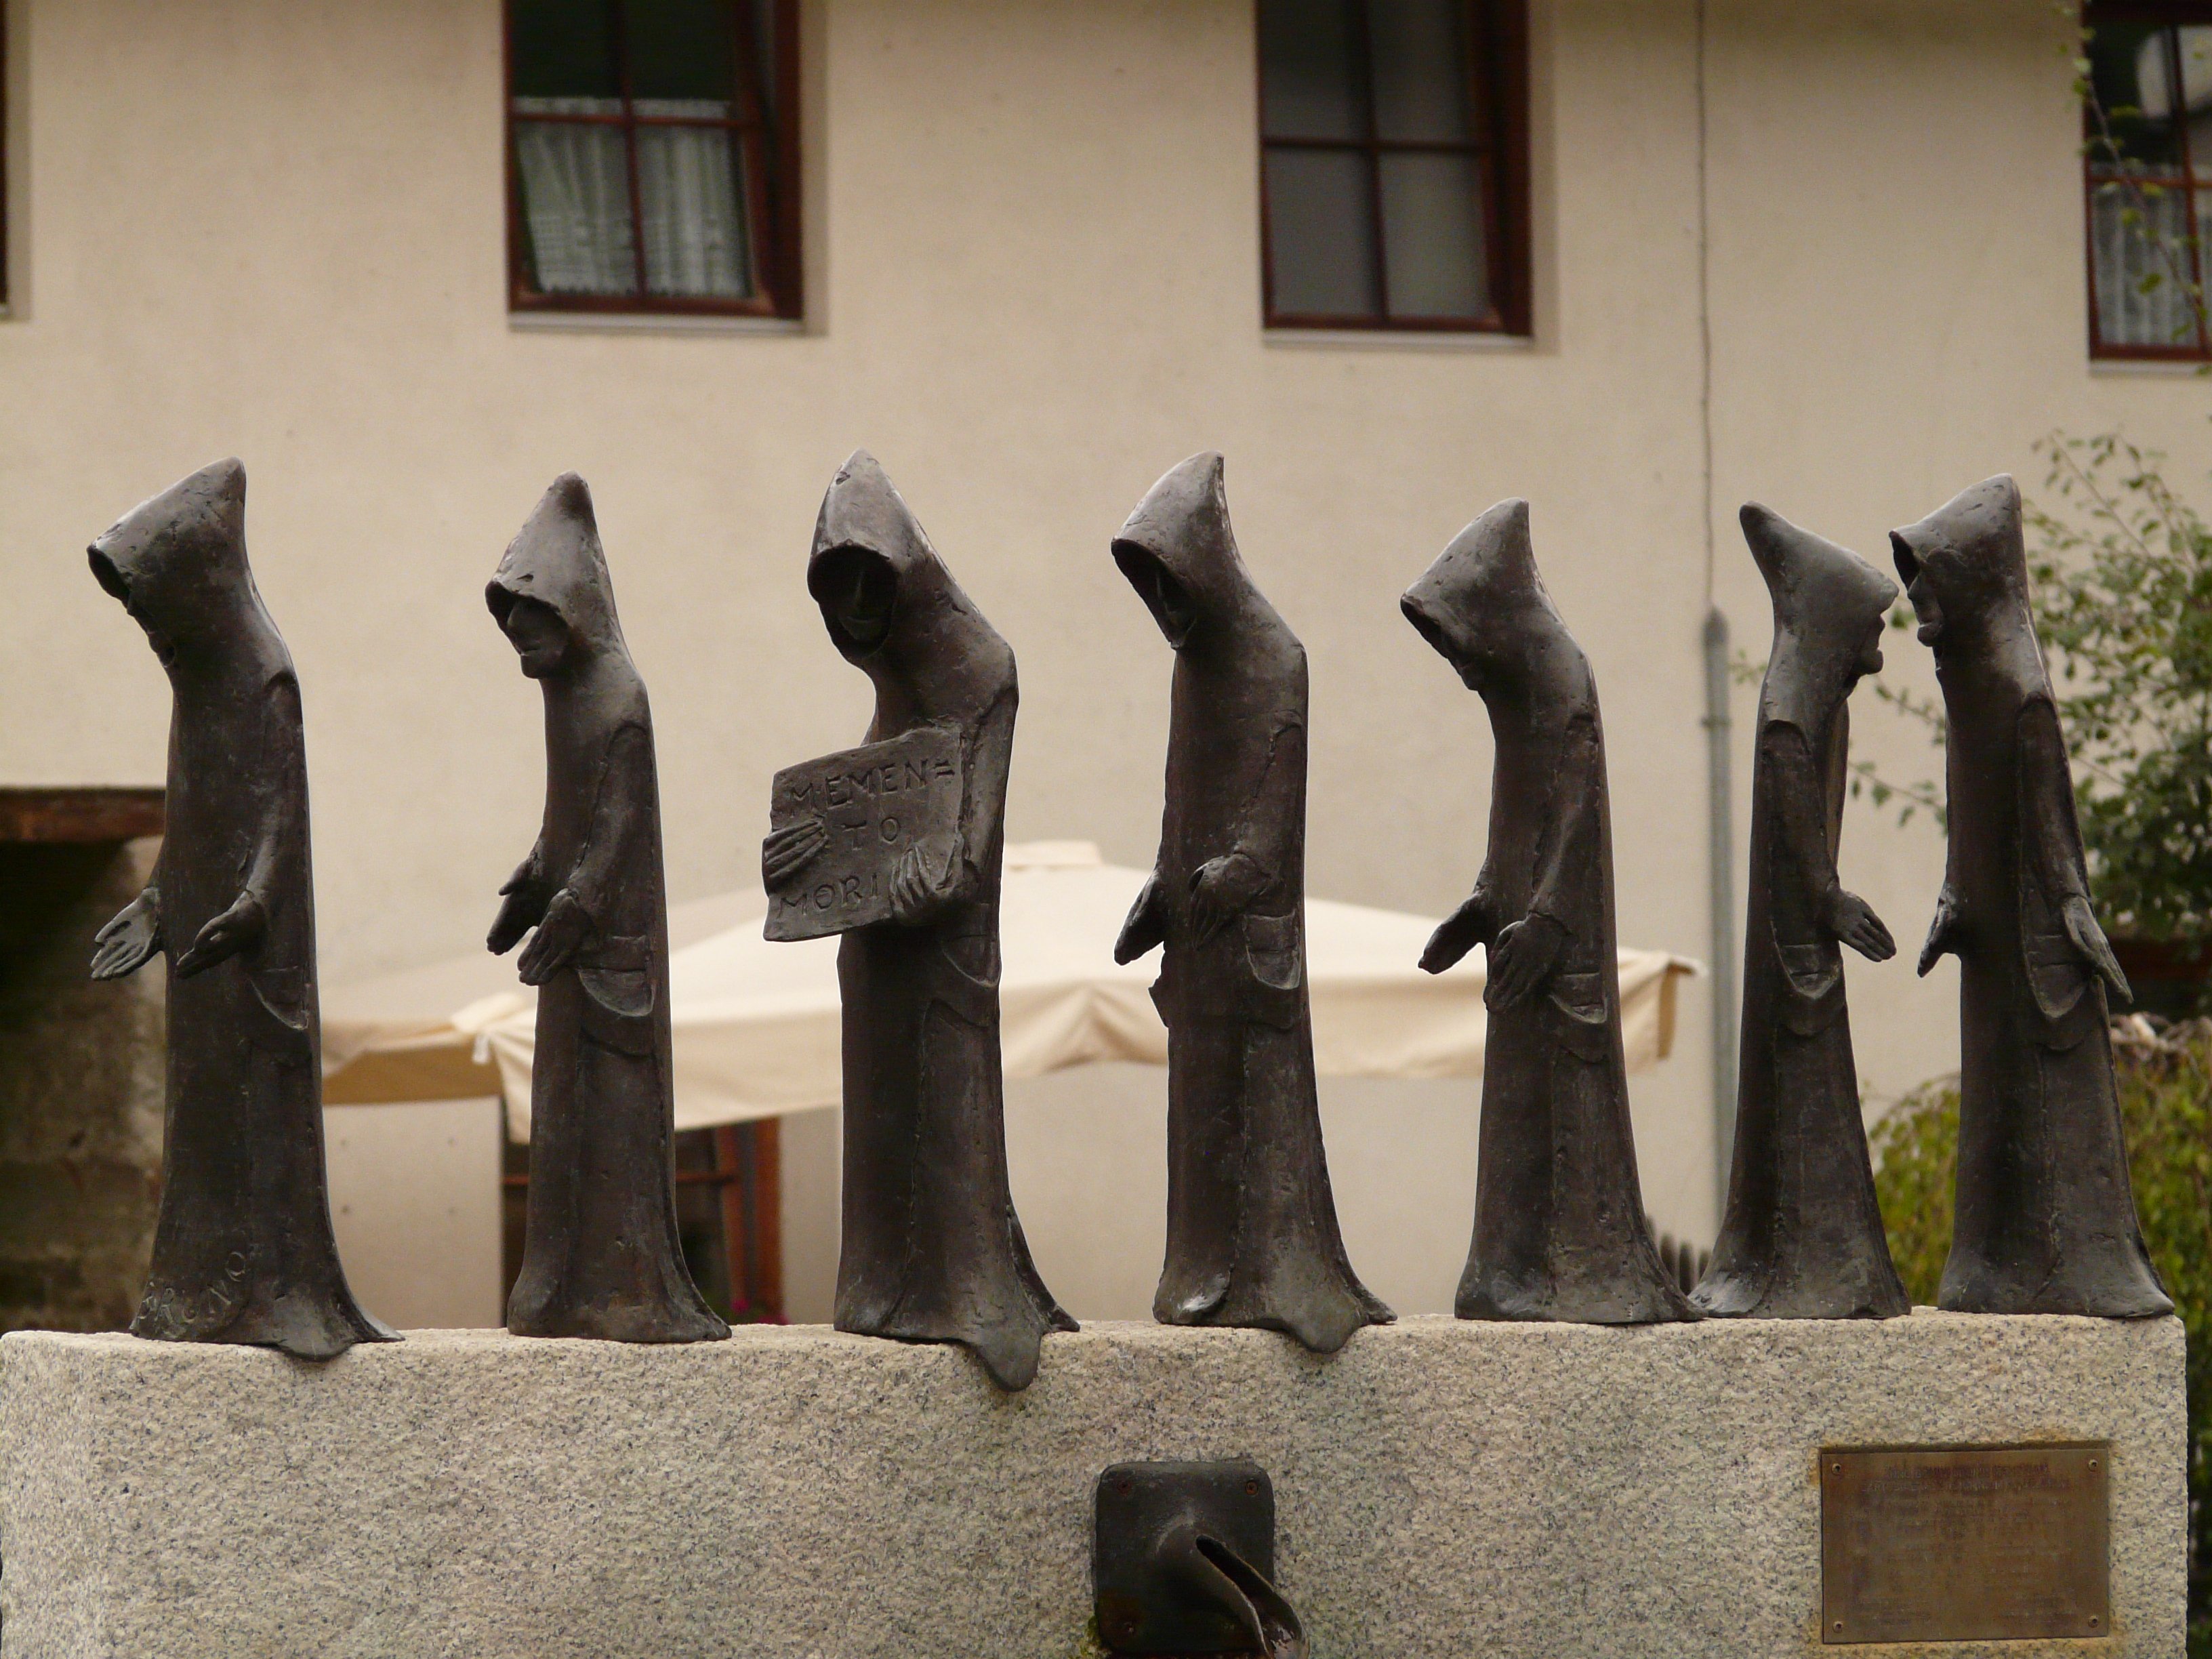
wood, monument, statue, metal, monk, sculpture, memorial, art, figure, temple, monastery, abbey, tourist attraction, carving, monks, ancient history, abbot, baluster